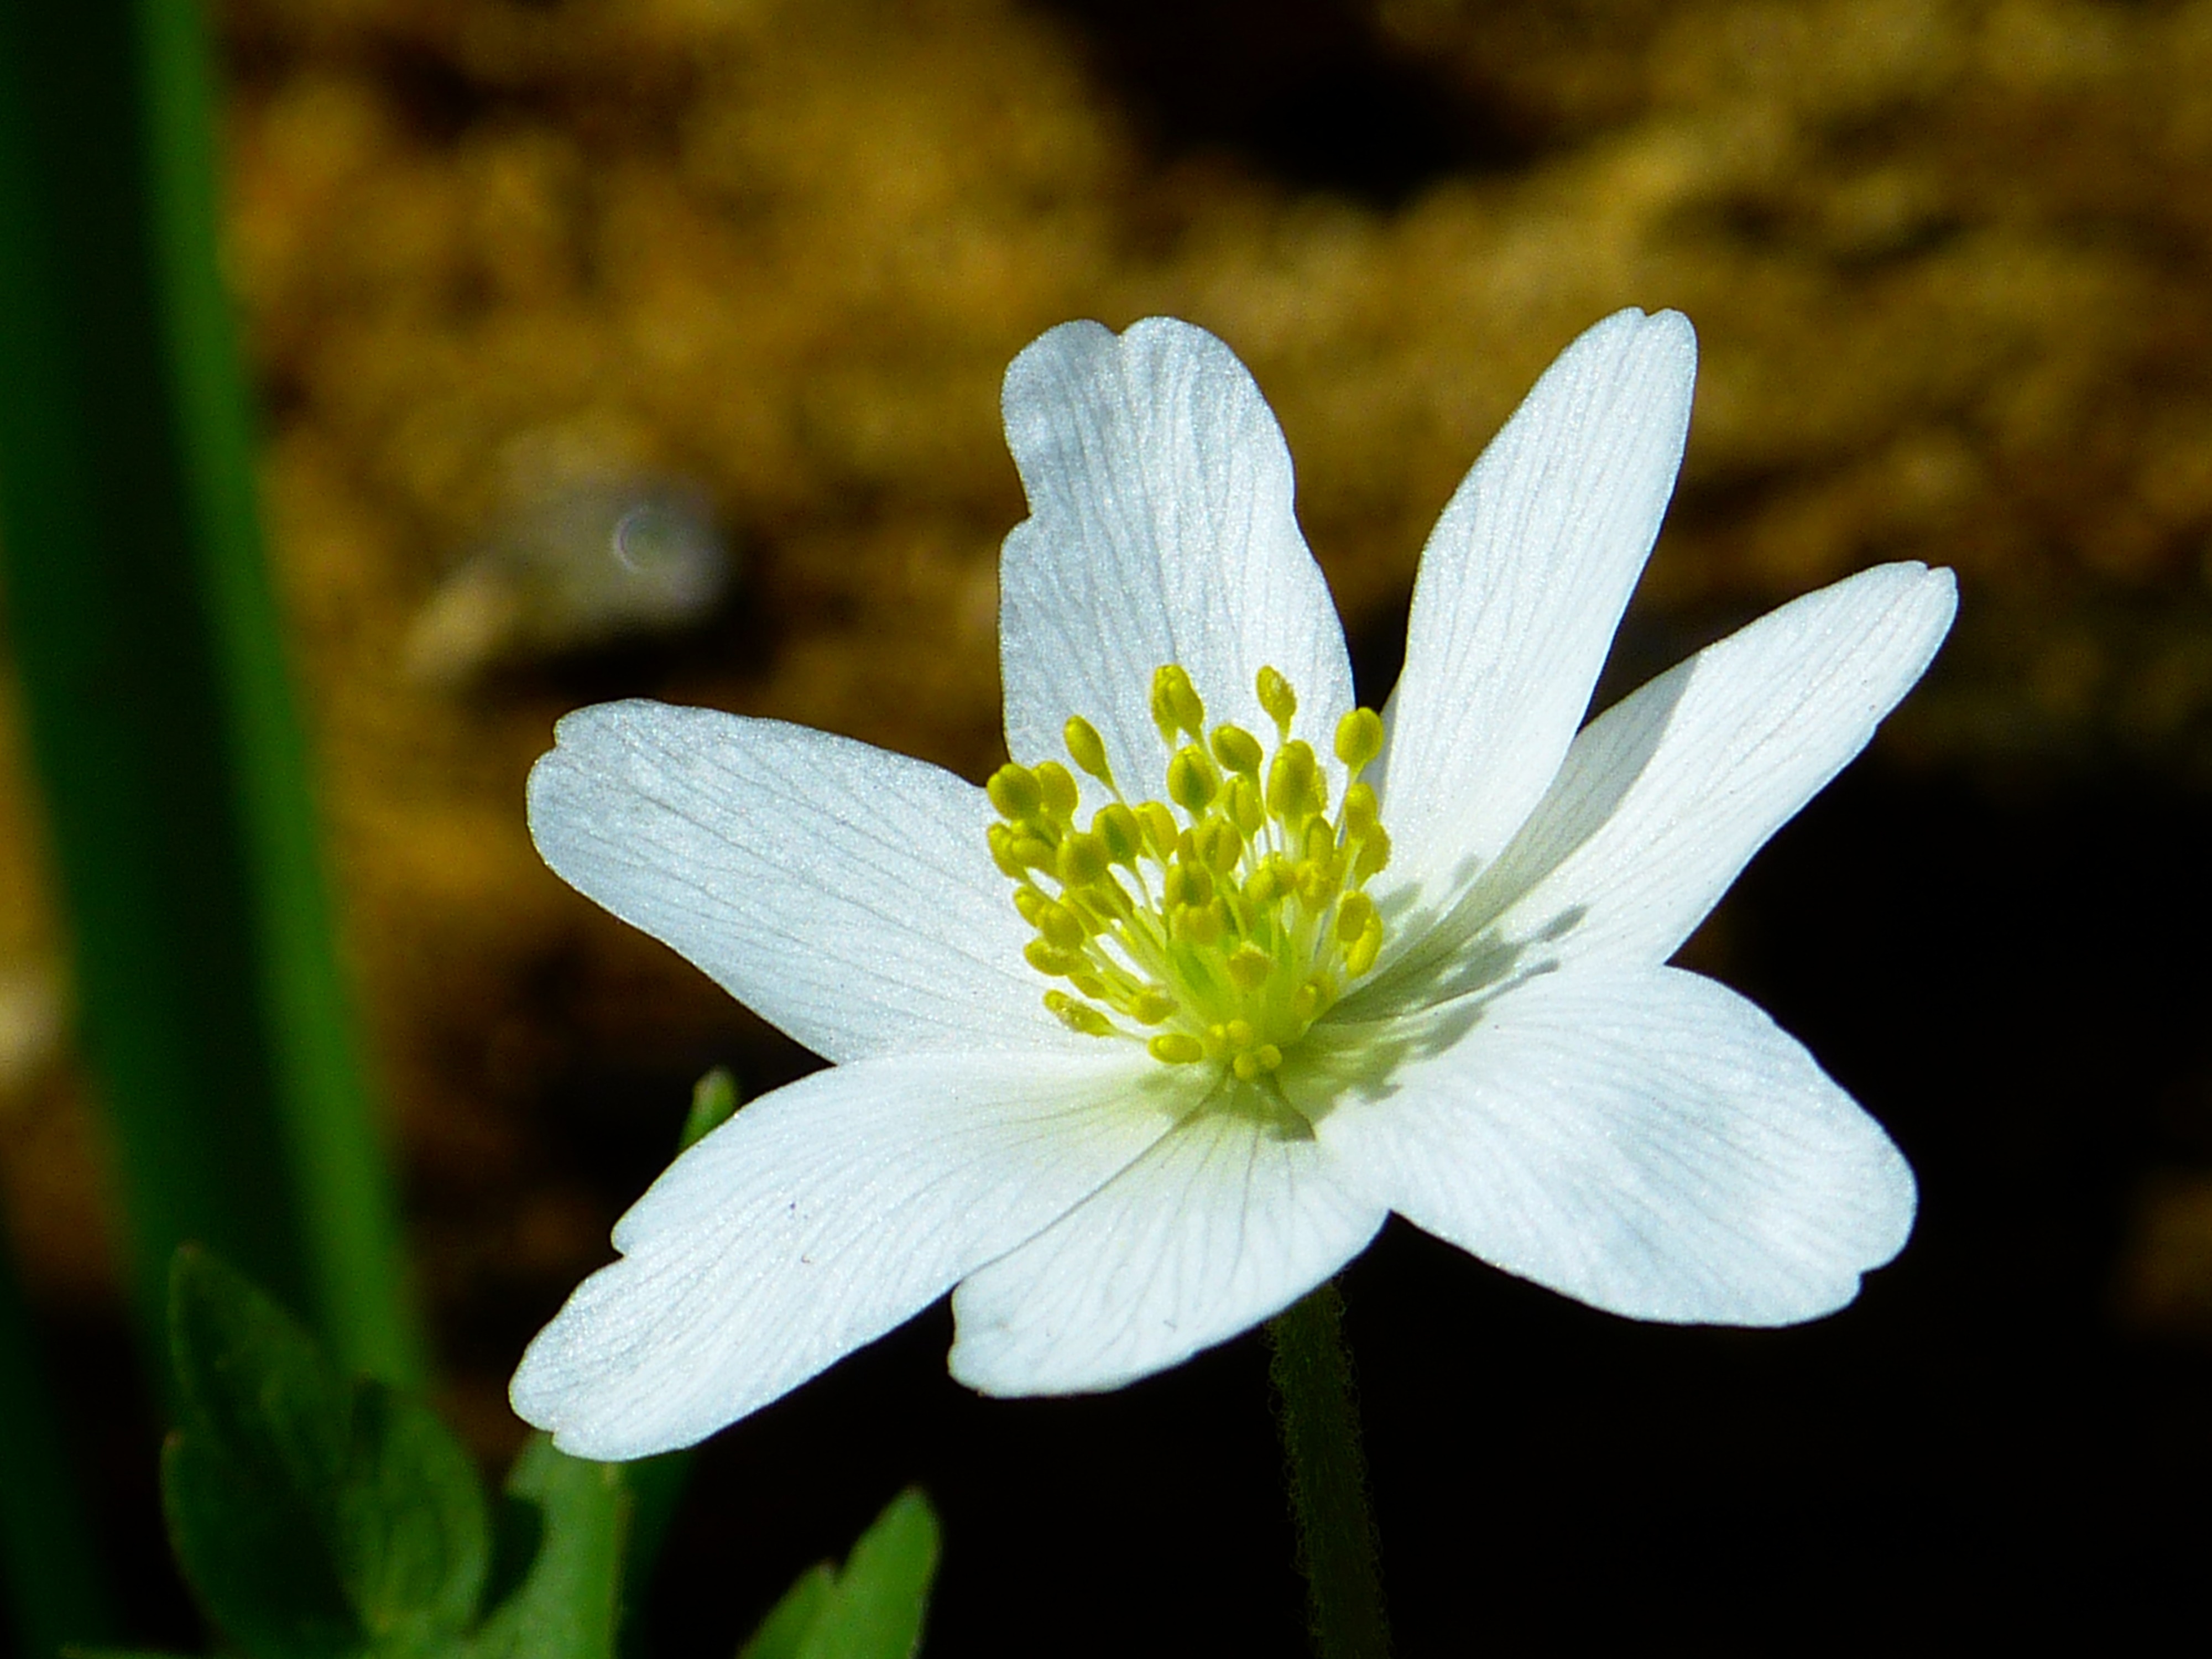
nature, blossom, plant, white, photography, flower, petal, bloom, daisy, spring, green, botany, yellow, flora, wildflower, flowers, close up, anemone, macro photography, wood anemone, flowering plant, hahnenfu gew chs, oxeye daisy, plant stem, land plant